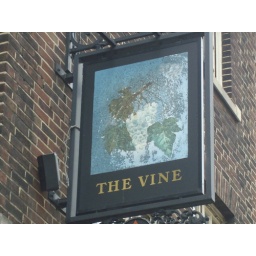
Sign of the public house next door to the Three Legs very different in style of building.